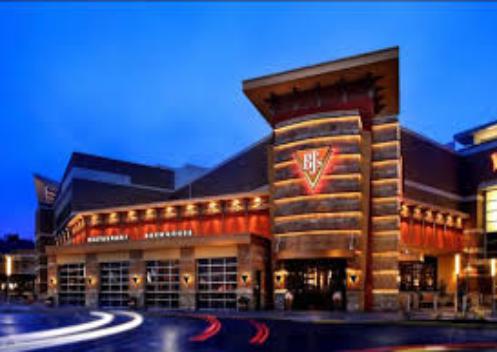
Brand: BJ's Restaurant
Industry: Others